SS Orsova (1953)

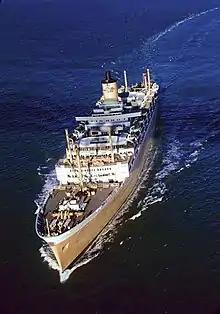
The "Orsova" in 1955, when her hull was mostly golden ochre in colour

SS "Orsova", was a British ocean liner, built by Vickers Armstrong in Barrow-in-Furness, England, for the Orient Steam Navigation Company (Orient Line) for their Great Britain-to-Australia services via the Suez Canal. She was the final development of the 28,000 ton class which began with the SS "Orcades" of 1948 and continued with the SS "Oronsay" of 1951. In 1960, in conjunction with the introduction of the new larger and faster "Oriana" and "Canberra", the fleets of Orient (which was majority owned by P&O) and P&O were combined as P&O-Orient Lines, although the Orient ships retained their corn-coloured hulls and sailed under their own house flag. In 1966, P&O acquired the balance of the Orient shares and the Orient Line was discontinued, with "Orsova" and her fleet mates being transferred to the ownership of the Peninsular & Oriental Steam Navigation Company (P&O), painted white and under the P&O houseflag.